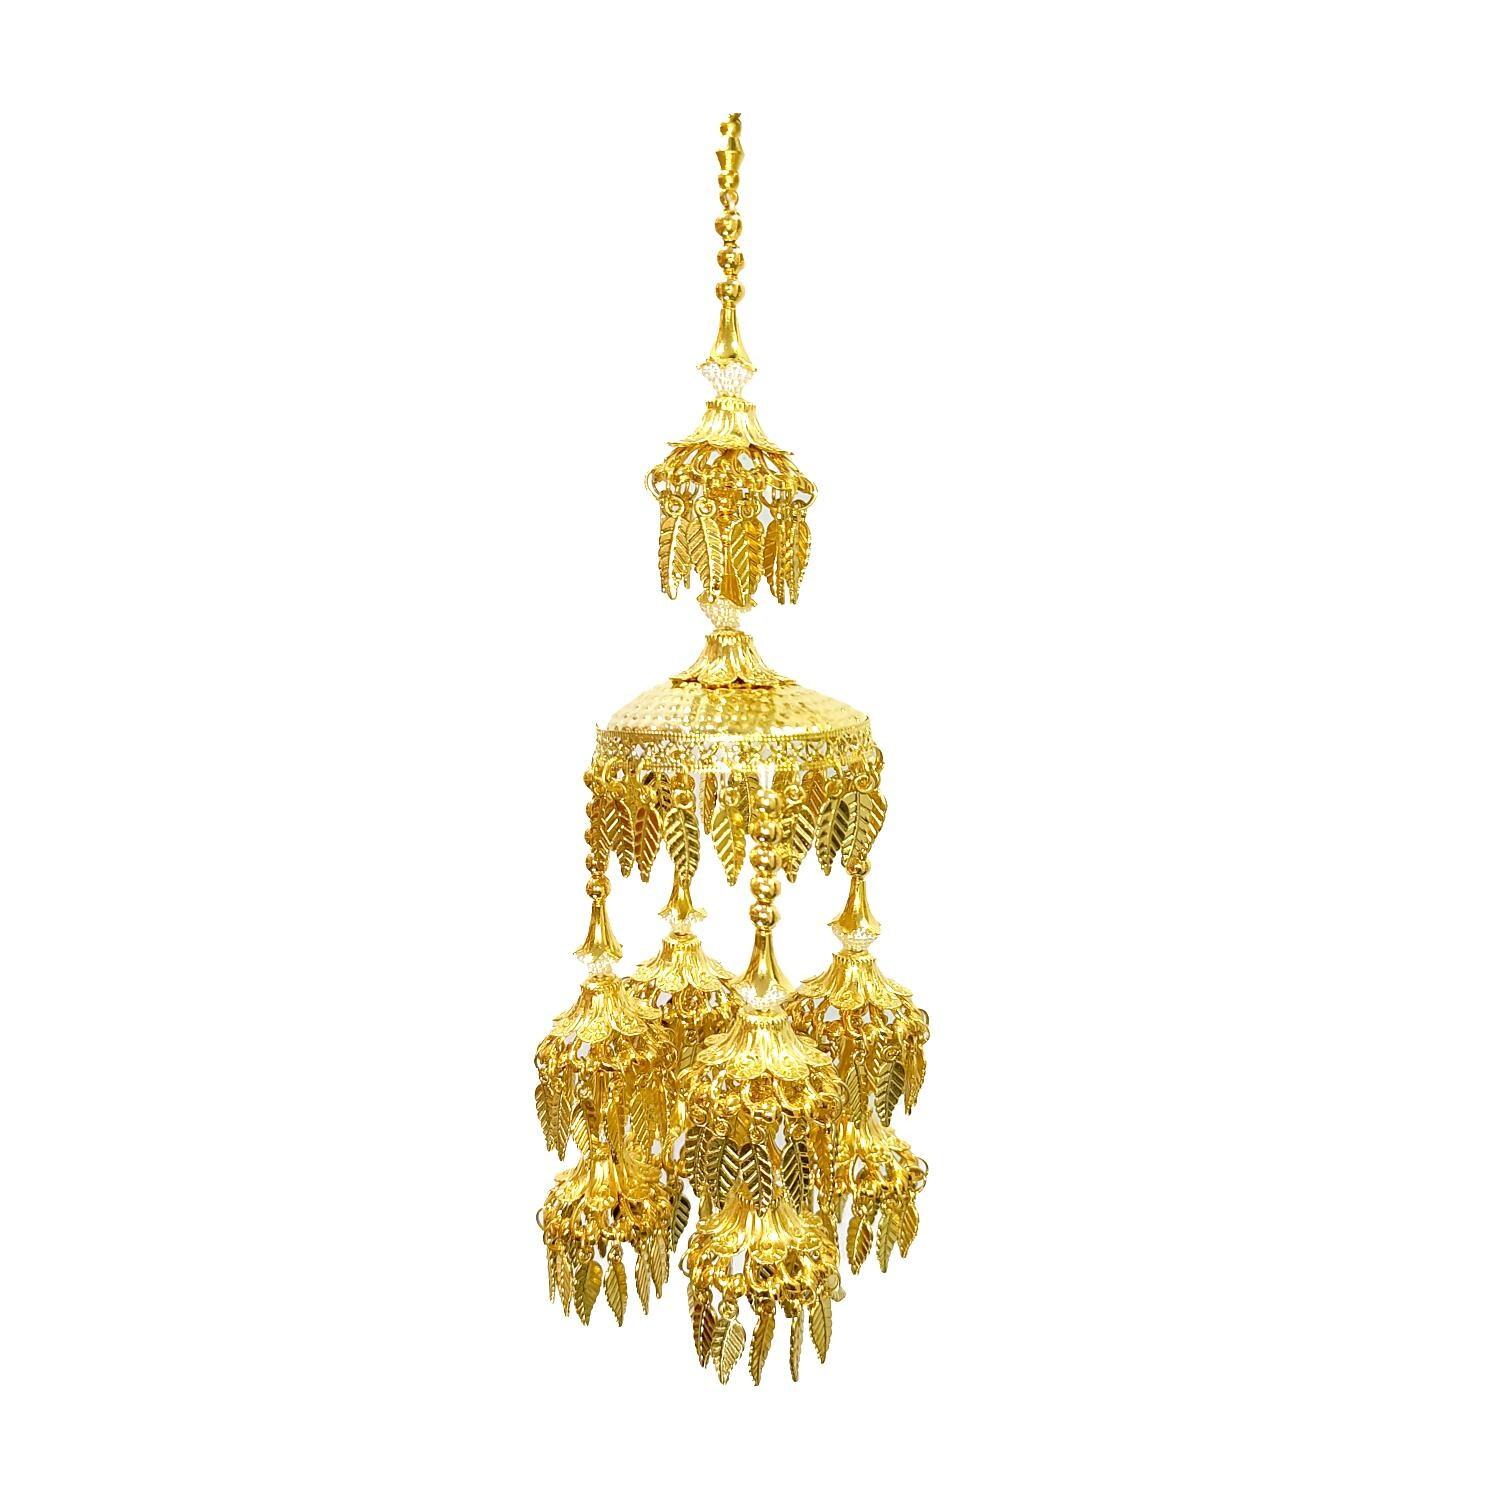
 SBP Fashion Base metal & Plastic Handmade Traditional Wedding Kalira/Kalere/Kaleera/Bridal Hand Hanging Kalira for women, Girl, and bride -kl-2212-15
Type: Bracelets & Bangles
Brand: SBP Fashion
Price: Rs. 436
 Kalira is a traditional accessory worn by Indian brides on their wedding day. It is an umbrella-shaped ornament that hangs from the bangles or chooda of the bride. Kalira symbolizes happiness, prosperity, and good luck for the bride and her new family.SBP Fashion is a brand that specializes in artificial jewellery with stunning designs based on the latest trends. Our kaliras are made of high-quality materials that are durable, well-finished, and comfortable. We have a great team of artisans who make kaliras with intricate details and craftsmanship. Our kaliras come in various styles, colors, and sizes to suit your preference and budget.SBP Fashion is a proud made-in-India brand that delivers its products to customers as soon as possible. We also provide some tips to protect your jewellery from damage and tarnish. You should store your jewellery in a dry and cool place, avoid contact with chemicals, perfumes, and water, and clean your jewellery with a soft cloth after every use.Disclaimer:The colour of item may slightly vary due to photography and light Light In Weight And Easy To Gear Up In Events, Wedding, Functions
Features: It can be worn with Chooda by a bride on her wedding day/ Aniversay or any kind of function.,Care Instructions: Avoid Heat & Chemicals Like Perfume, Deo, Alcohol, Etc., Clean With Dry Cotton Cloth,Light In Weight And Easy To Gear Up In Events,Wedding,Functions,Usage: Punjabi Wedding Bridal Dulhan kalere/Kaleera/Kalera/Bridal Hand Hanging/kaleera Set, admirable gift for women, girls, mother, sister, wife and girlfriend. | ideal for weddings, marriage, engagement, Shadi, anniversary, all occasions & festivals.